Pennsylvania State Office Building

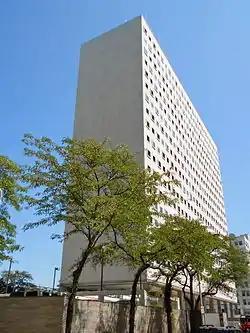
From the southwest

The Pennsylvania State Office Building is a historic office building located in the Hahnemann neighborhood of Philadelphia, Pennsylvania. It was built between 1957 and 1958, and is an 18-story, steel frame and reinforced concrete building.